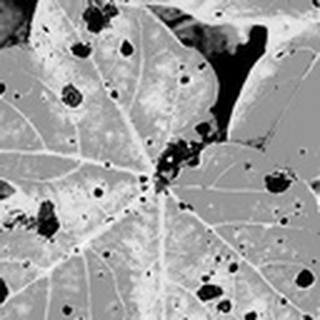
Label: cotton_target_spot